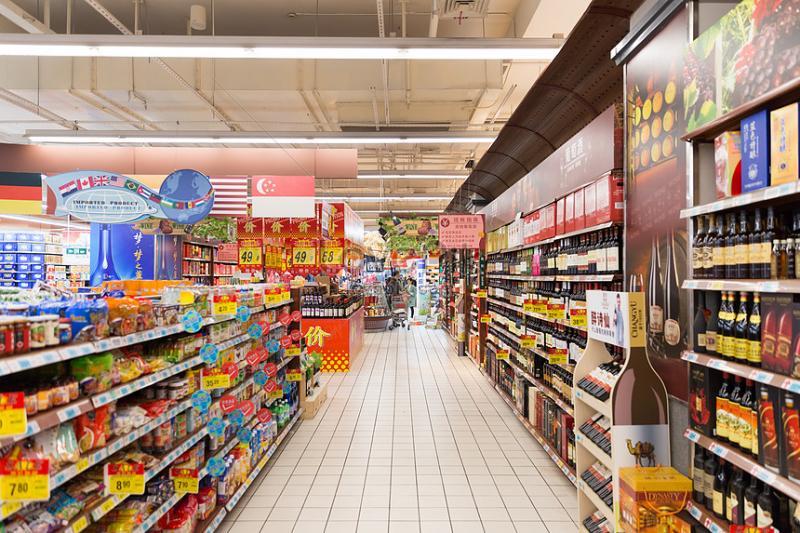
đây là khung cảnh xuất hiện ở bên trong một siêu thị